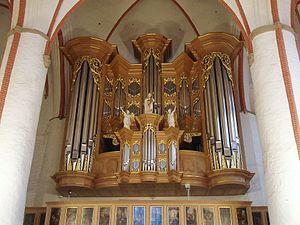
La musique d'orgue est la musique qui est écrite pour être jouée sur un orgue. Les rapports entre la musique d'orgue et l'instrument auquel elle est destinée se sont développés à chaque époque de leur histoire à peu près de la même façon. La musique progresse en dehors de l'orgue, volontiers archaïsant ; les organistes improvisateurs s'efforcent de transposer la nouvelle musique sur leur vieil instrument tout en demandant aux facteurs de nouvelles ressources ; ceux-ci répondent plus ou moins vite et proposent, après des tâtonnements et des inventions, un nouveau type d'orgue sur lequel on improvise longtemps encore tout en écrivant une musique à l'ancienne mode ; enfin apparaît une musique d'orgue écrite appropriée au nouveau type. Mais à ce moment, un nouveau cycle est déjà en route.